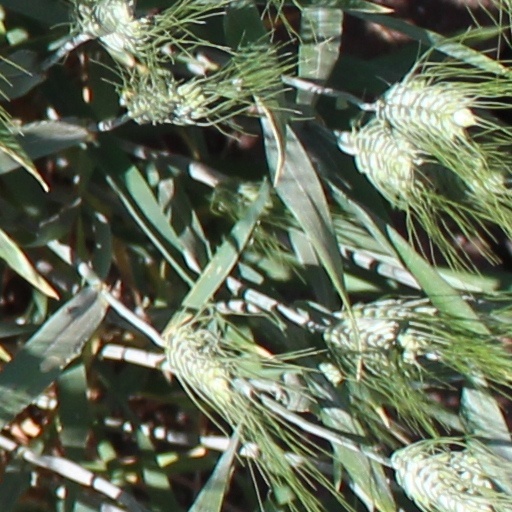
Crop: wheat